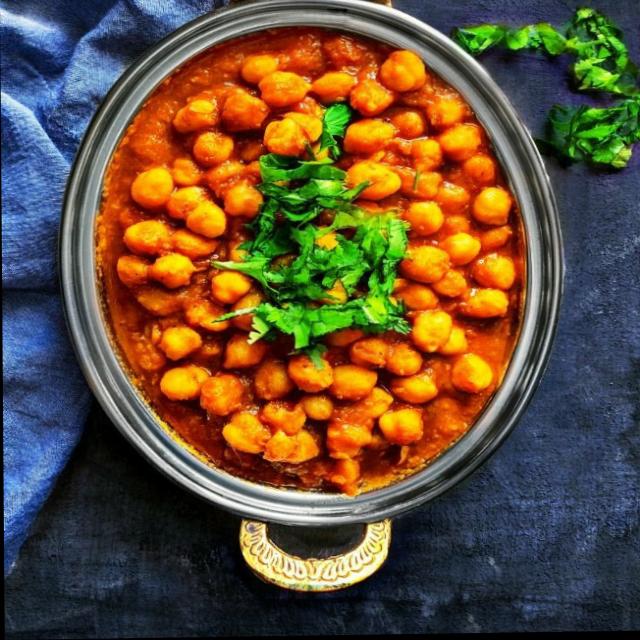
Dish: chole